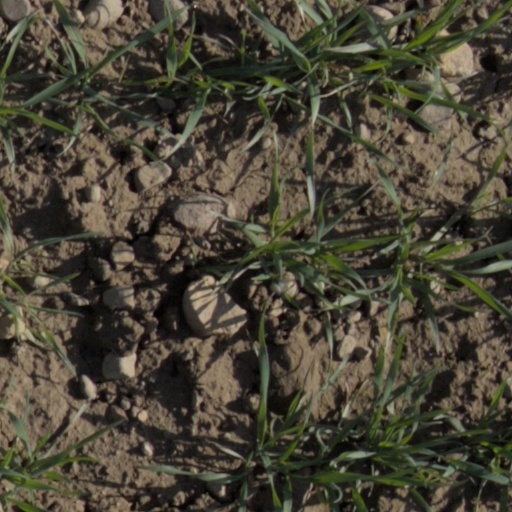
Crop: wheat